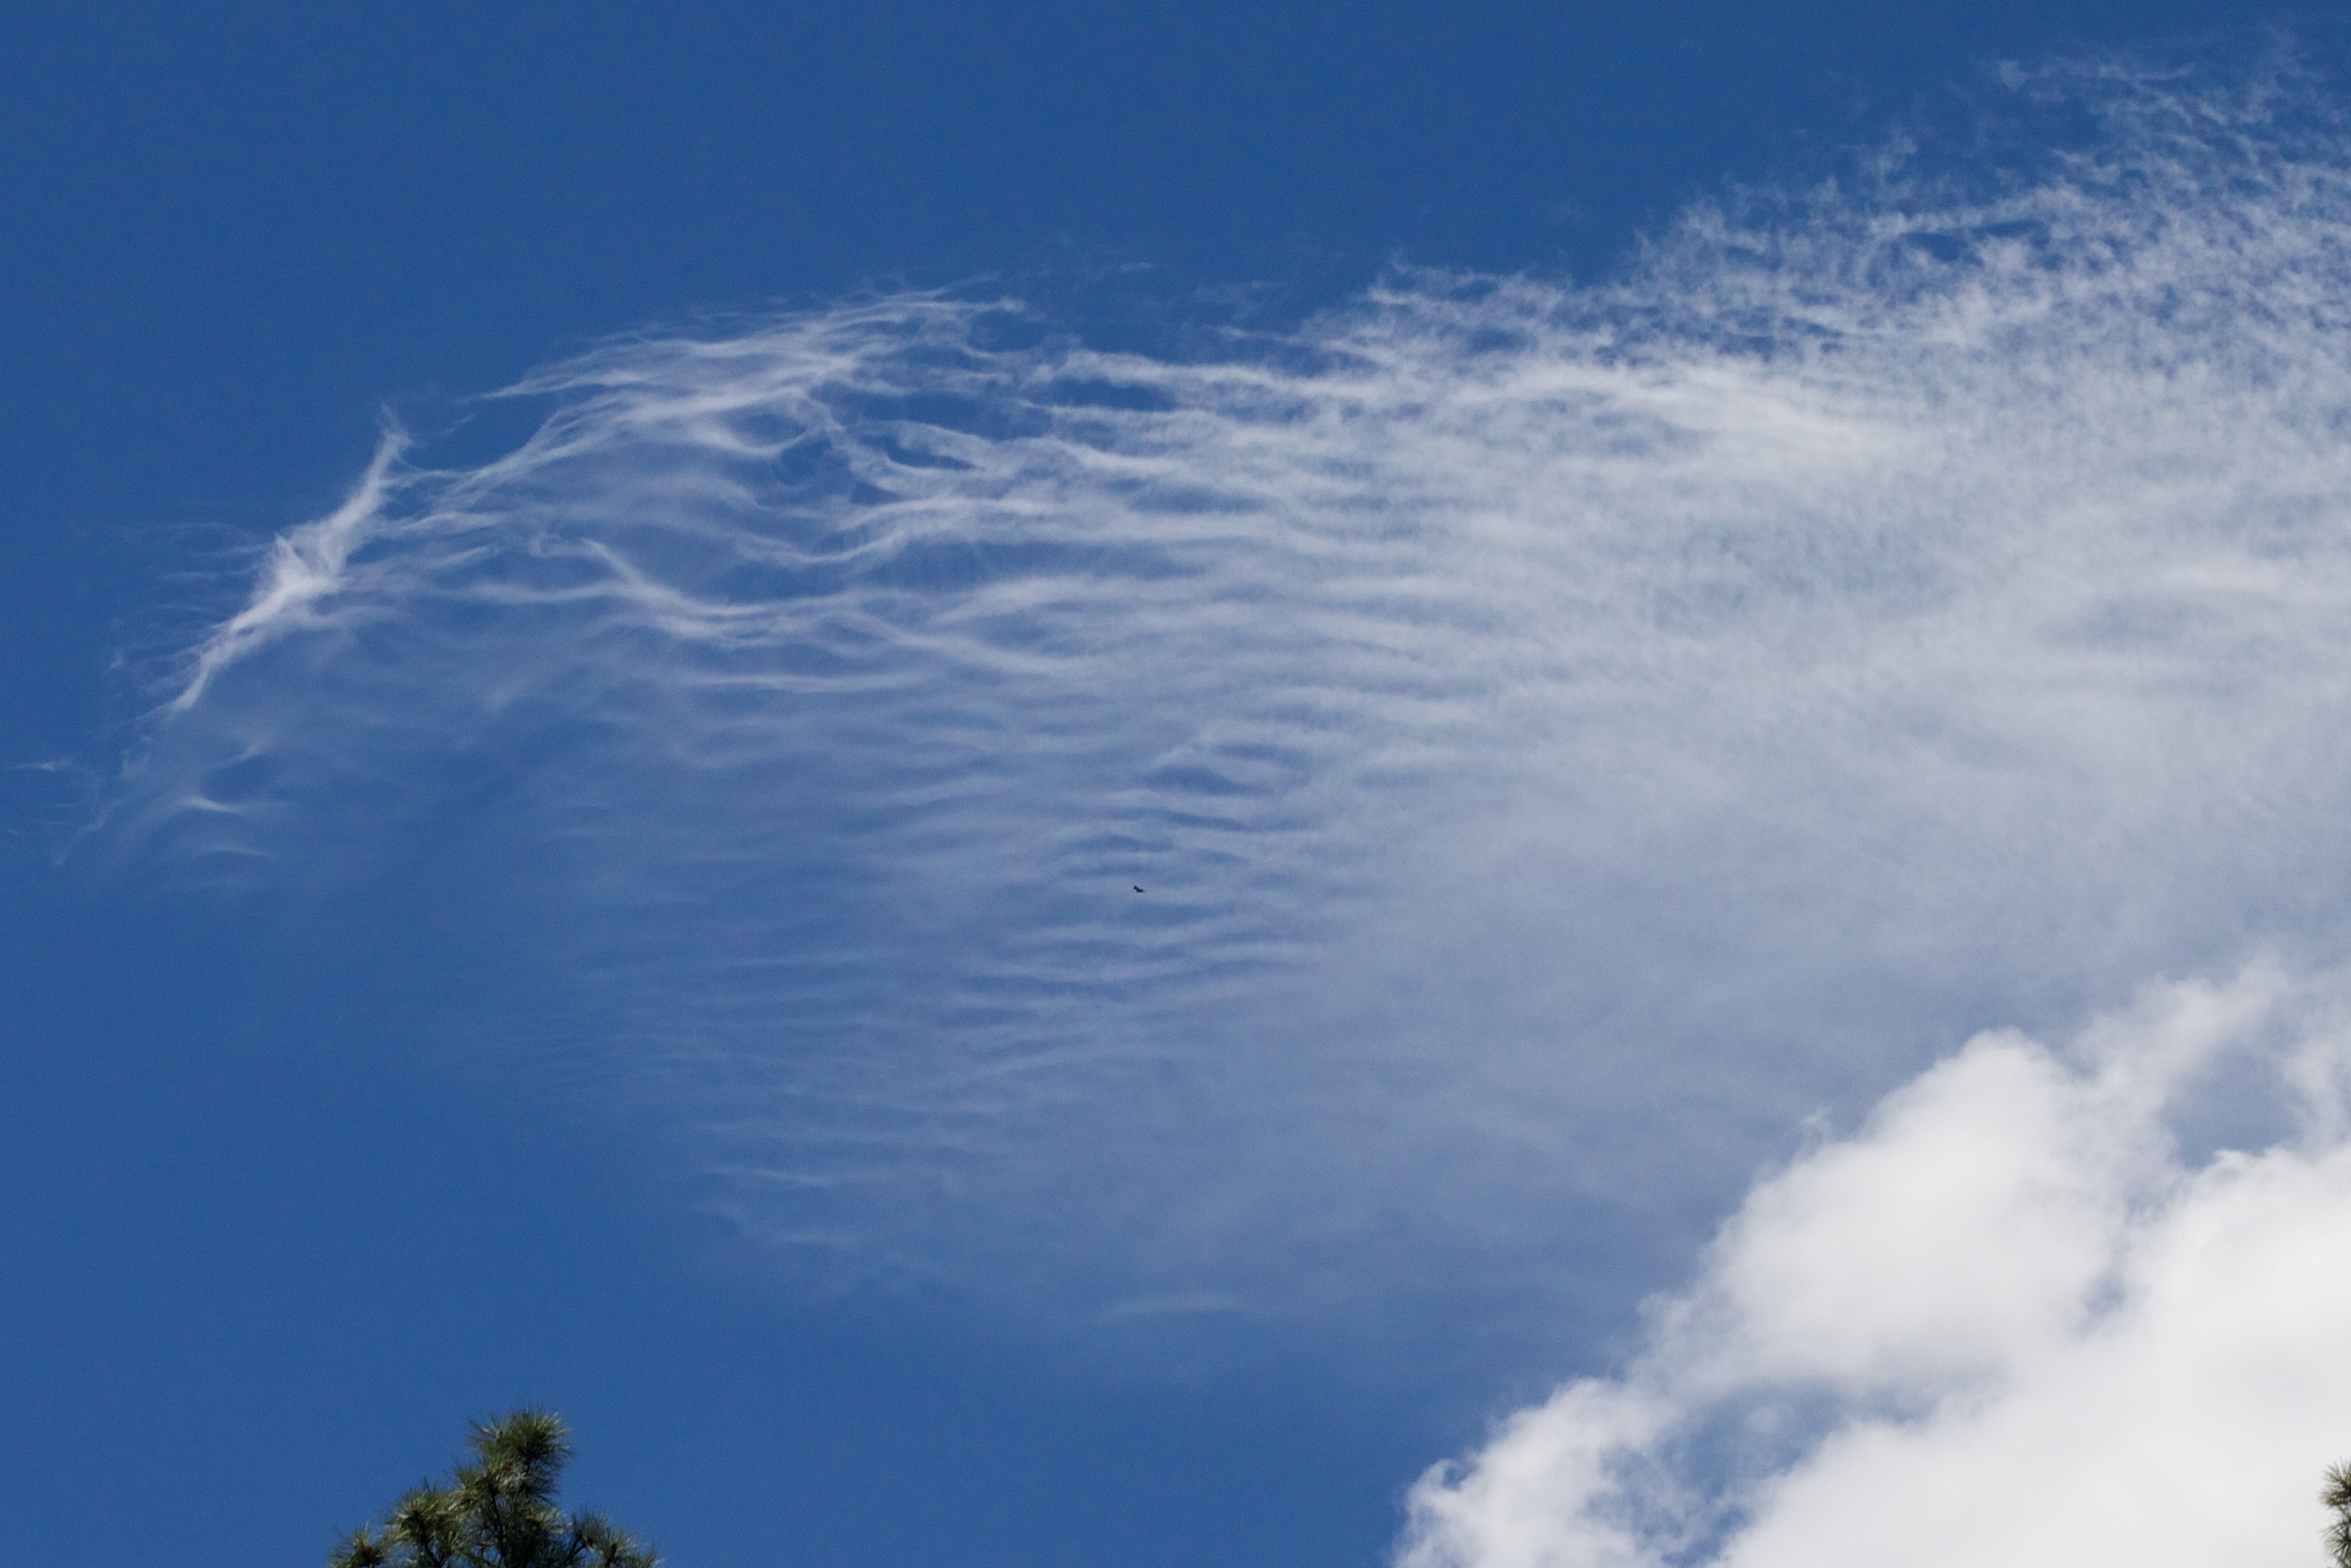
sea, horizon, cloud, sky, sunlight, wave, atmosphere, daytime, weather, cumulus, meteorological phenomenon, atmosphere of earth, wind wave